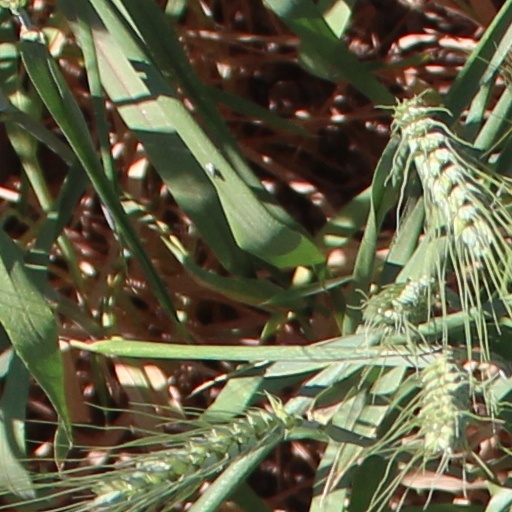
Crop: wheat